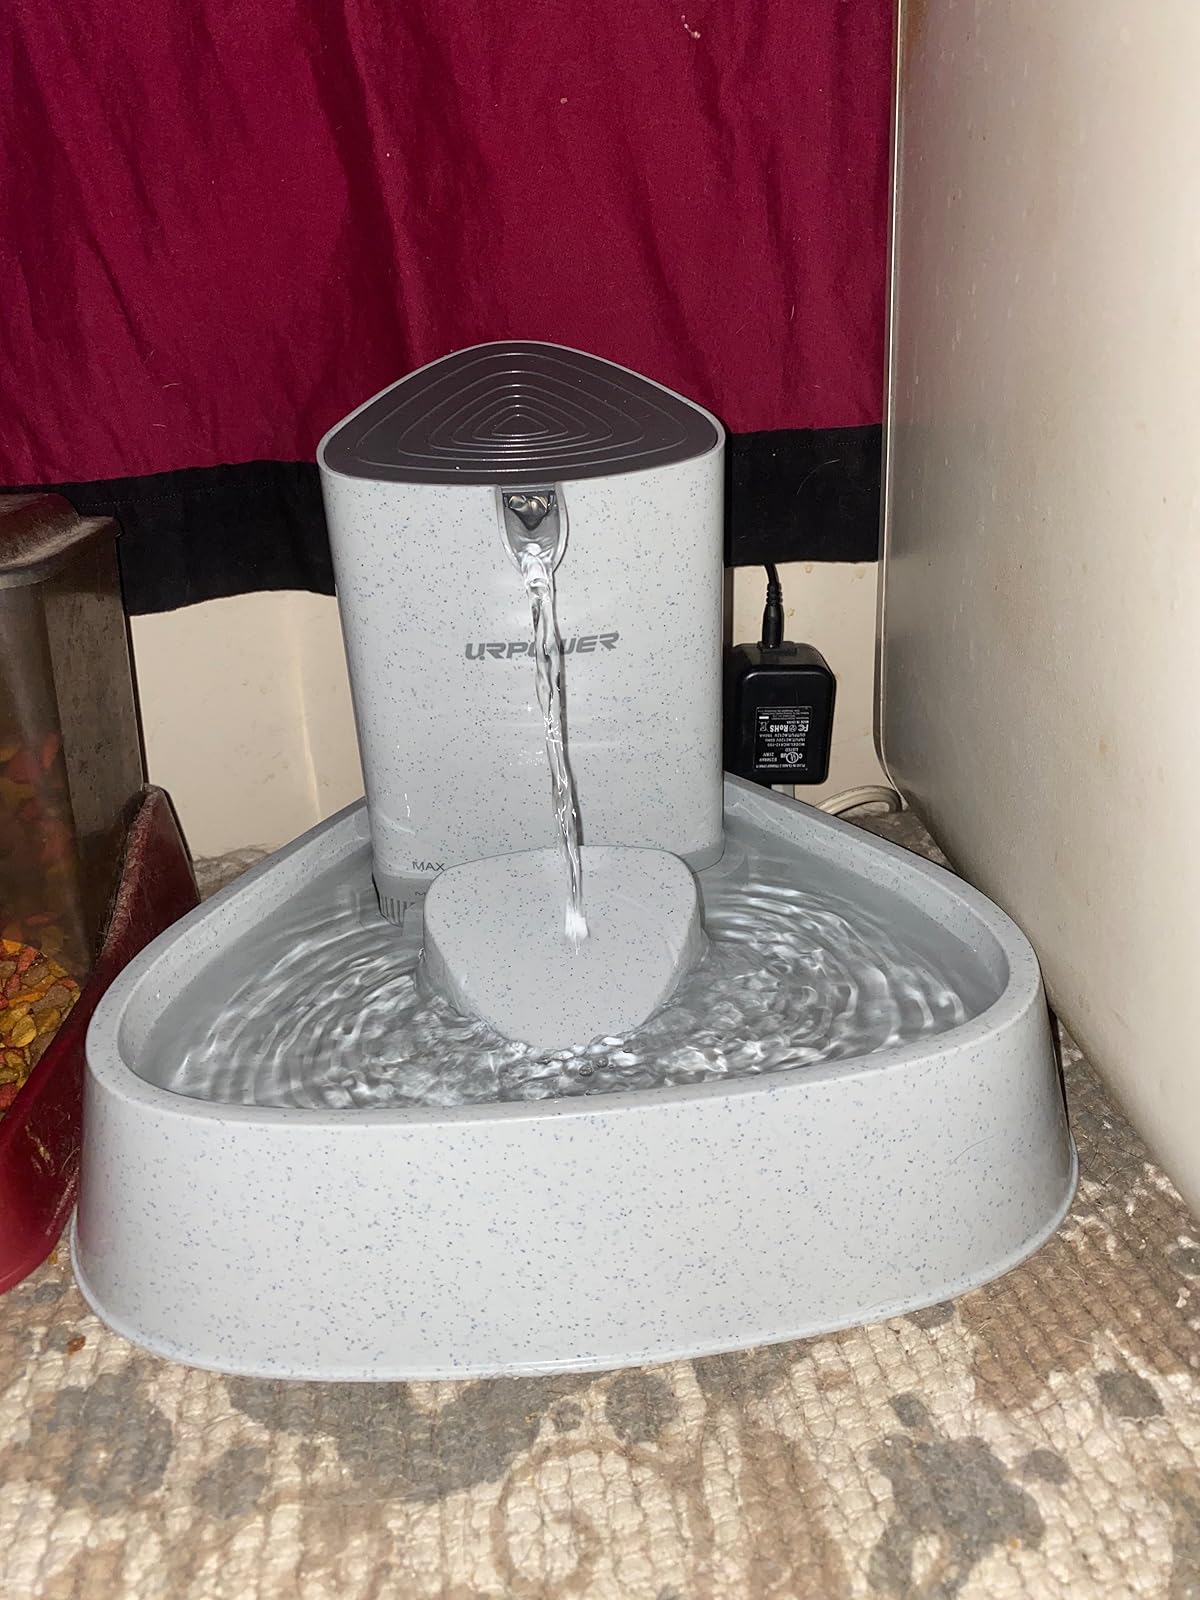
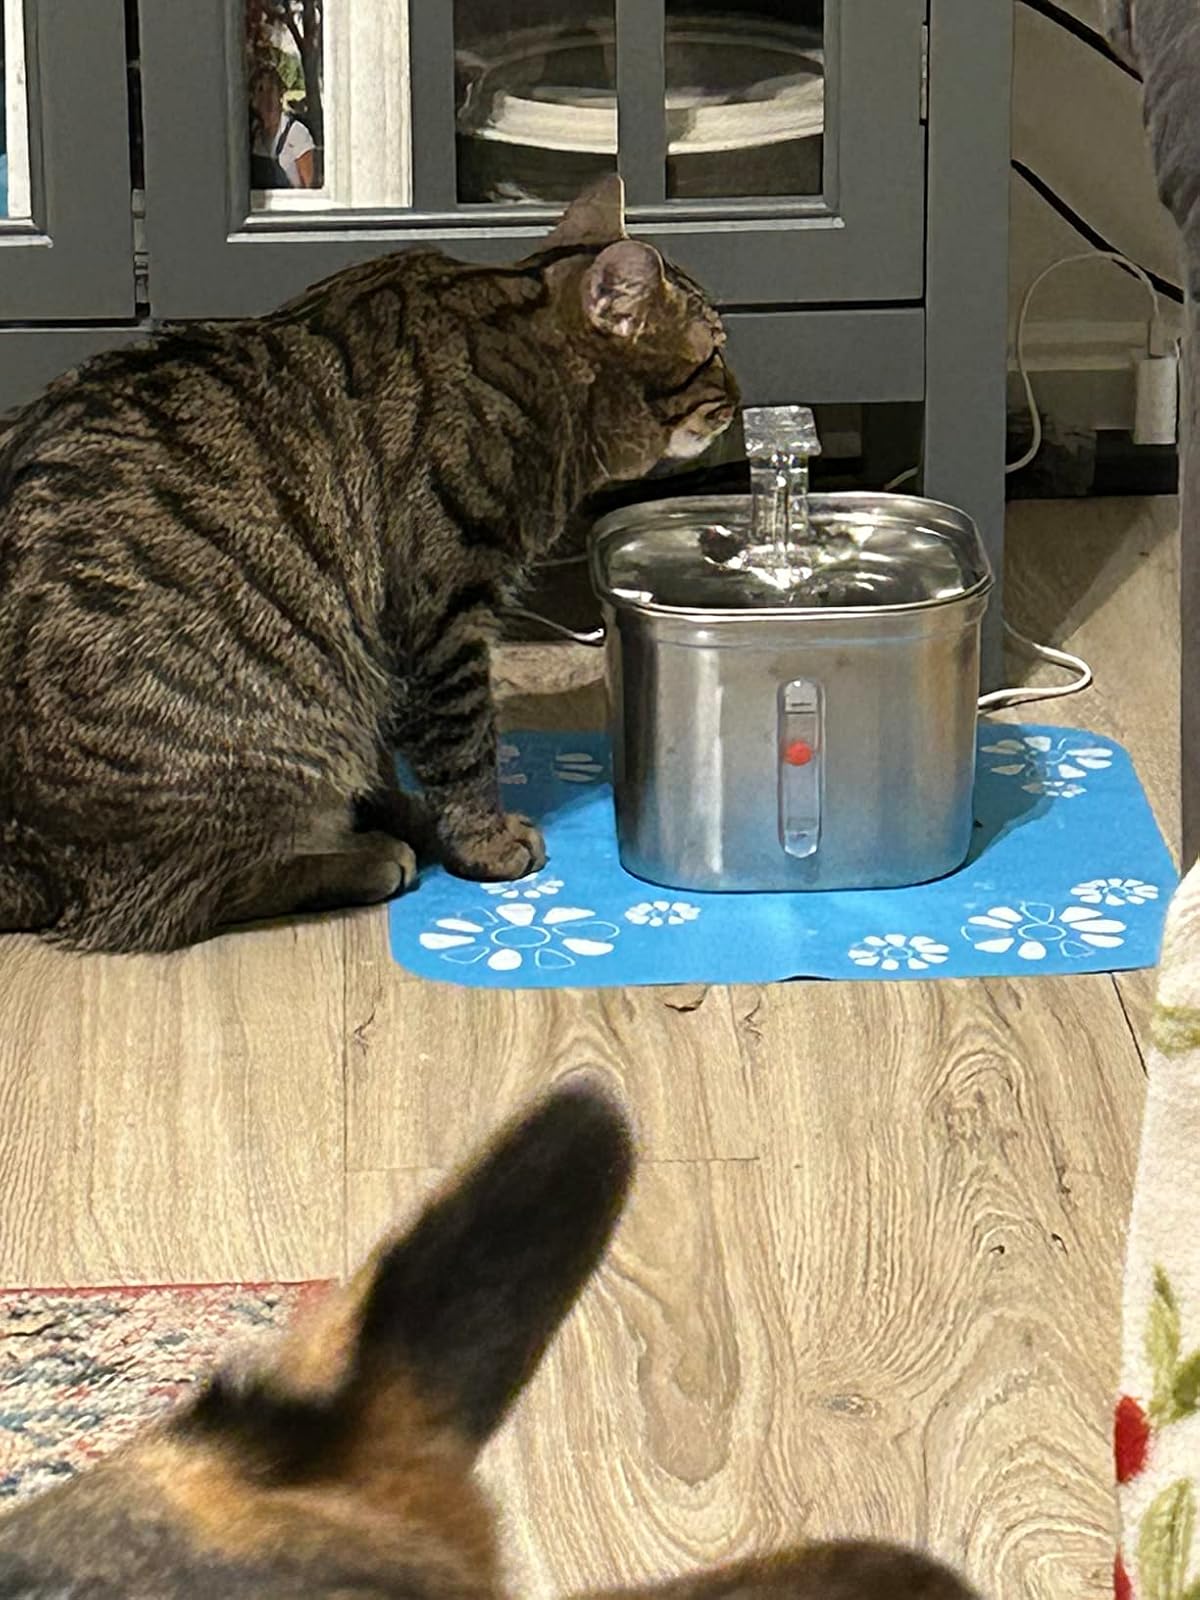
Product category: items_bowl
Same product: no